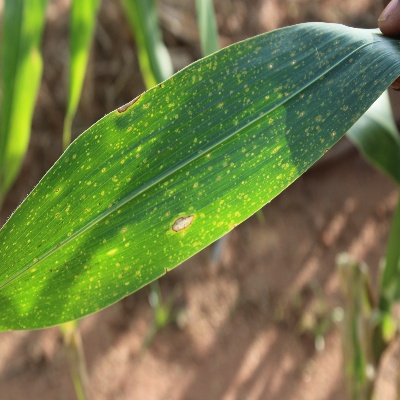
Crop: Maize
Condition: leaf spot